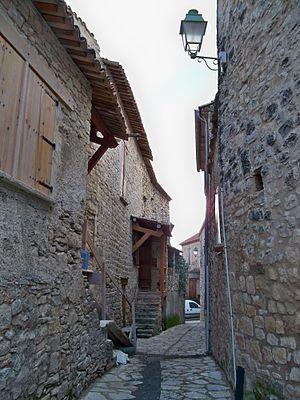
Rue à l'Hospitalet (04), France
L'Hospitalet est une commune française, située dans le département des Alpes-de-Haute-Provence en région Provence-Alpes-Côte d'Azur.
La montagne de Lure est une montagne des Préalpes de Haute-Provence, située dans le département des Alpes-de-Haute-Provence. Elle appartient à la même formation géologique que le plateau d'Albion, qu'elle jouxte, et le mont Ventoux. Cette chaîne s'allonge sur 42 kilomètres de long, culmine au signal de Lure et présente un relief très contrasté entre l'adret calcaire, coupé de combes et de vallons, et l'ubac marneux, où s'accumulent monts et ravins.